Maryam Mirzakhani

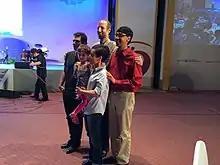
Four Fields medallists left to right Artur Avila, Martin Hairer (at back), Maryam Mirzakhani (with her daughter) and Manjul Bhargava at the ICM 2014 in Seoul

Mirzakhani was awarded the Fields Medal in 2014 for "her outstanding contributions to the dynamics and geometry of Riemann surfaces and their moduli spaces". The award was made in Seoul at the International Congress of Mathematicians on 13 August. At the time of the award, Jordan Ellenberg explained her research to a popular audience: